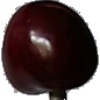
Label: Cherry 1